Transnational marriage

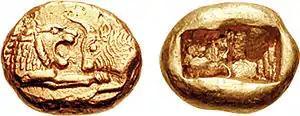
Gold croeseid of Croesus c.550 BC, depicting the Lydian lion and Greek bull - partly in recognition of transnational parentage.

Immigrants may also take their families with them, meaning that their children grow up in different lands, learning a different culture and language often feeling more at home in the host country than their "home" country. These children, called third culture kids, often tend to feel affinity to those who have also lived in more than one country and culture, and tend to marry people of diverse backgrounds, regardless of nationality and citizenship.